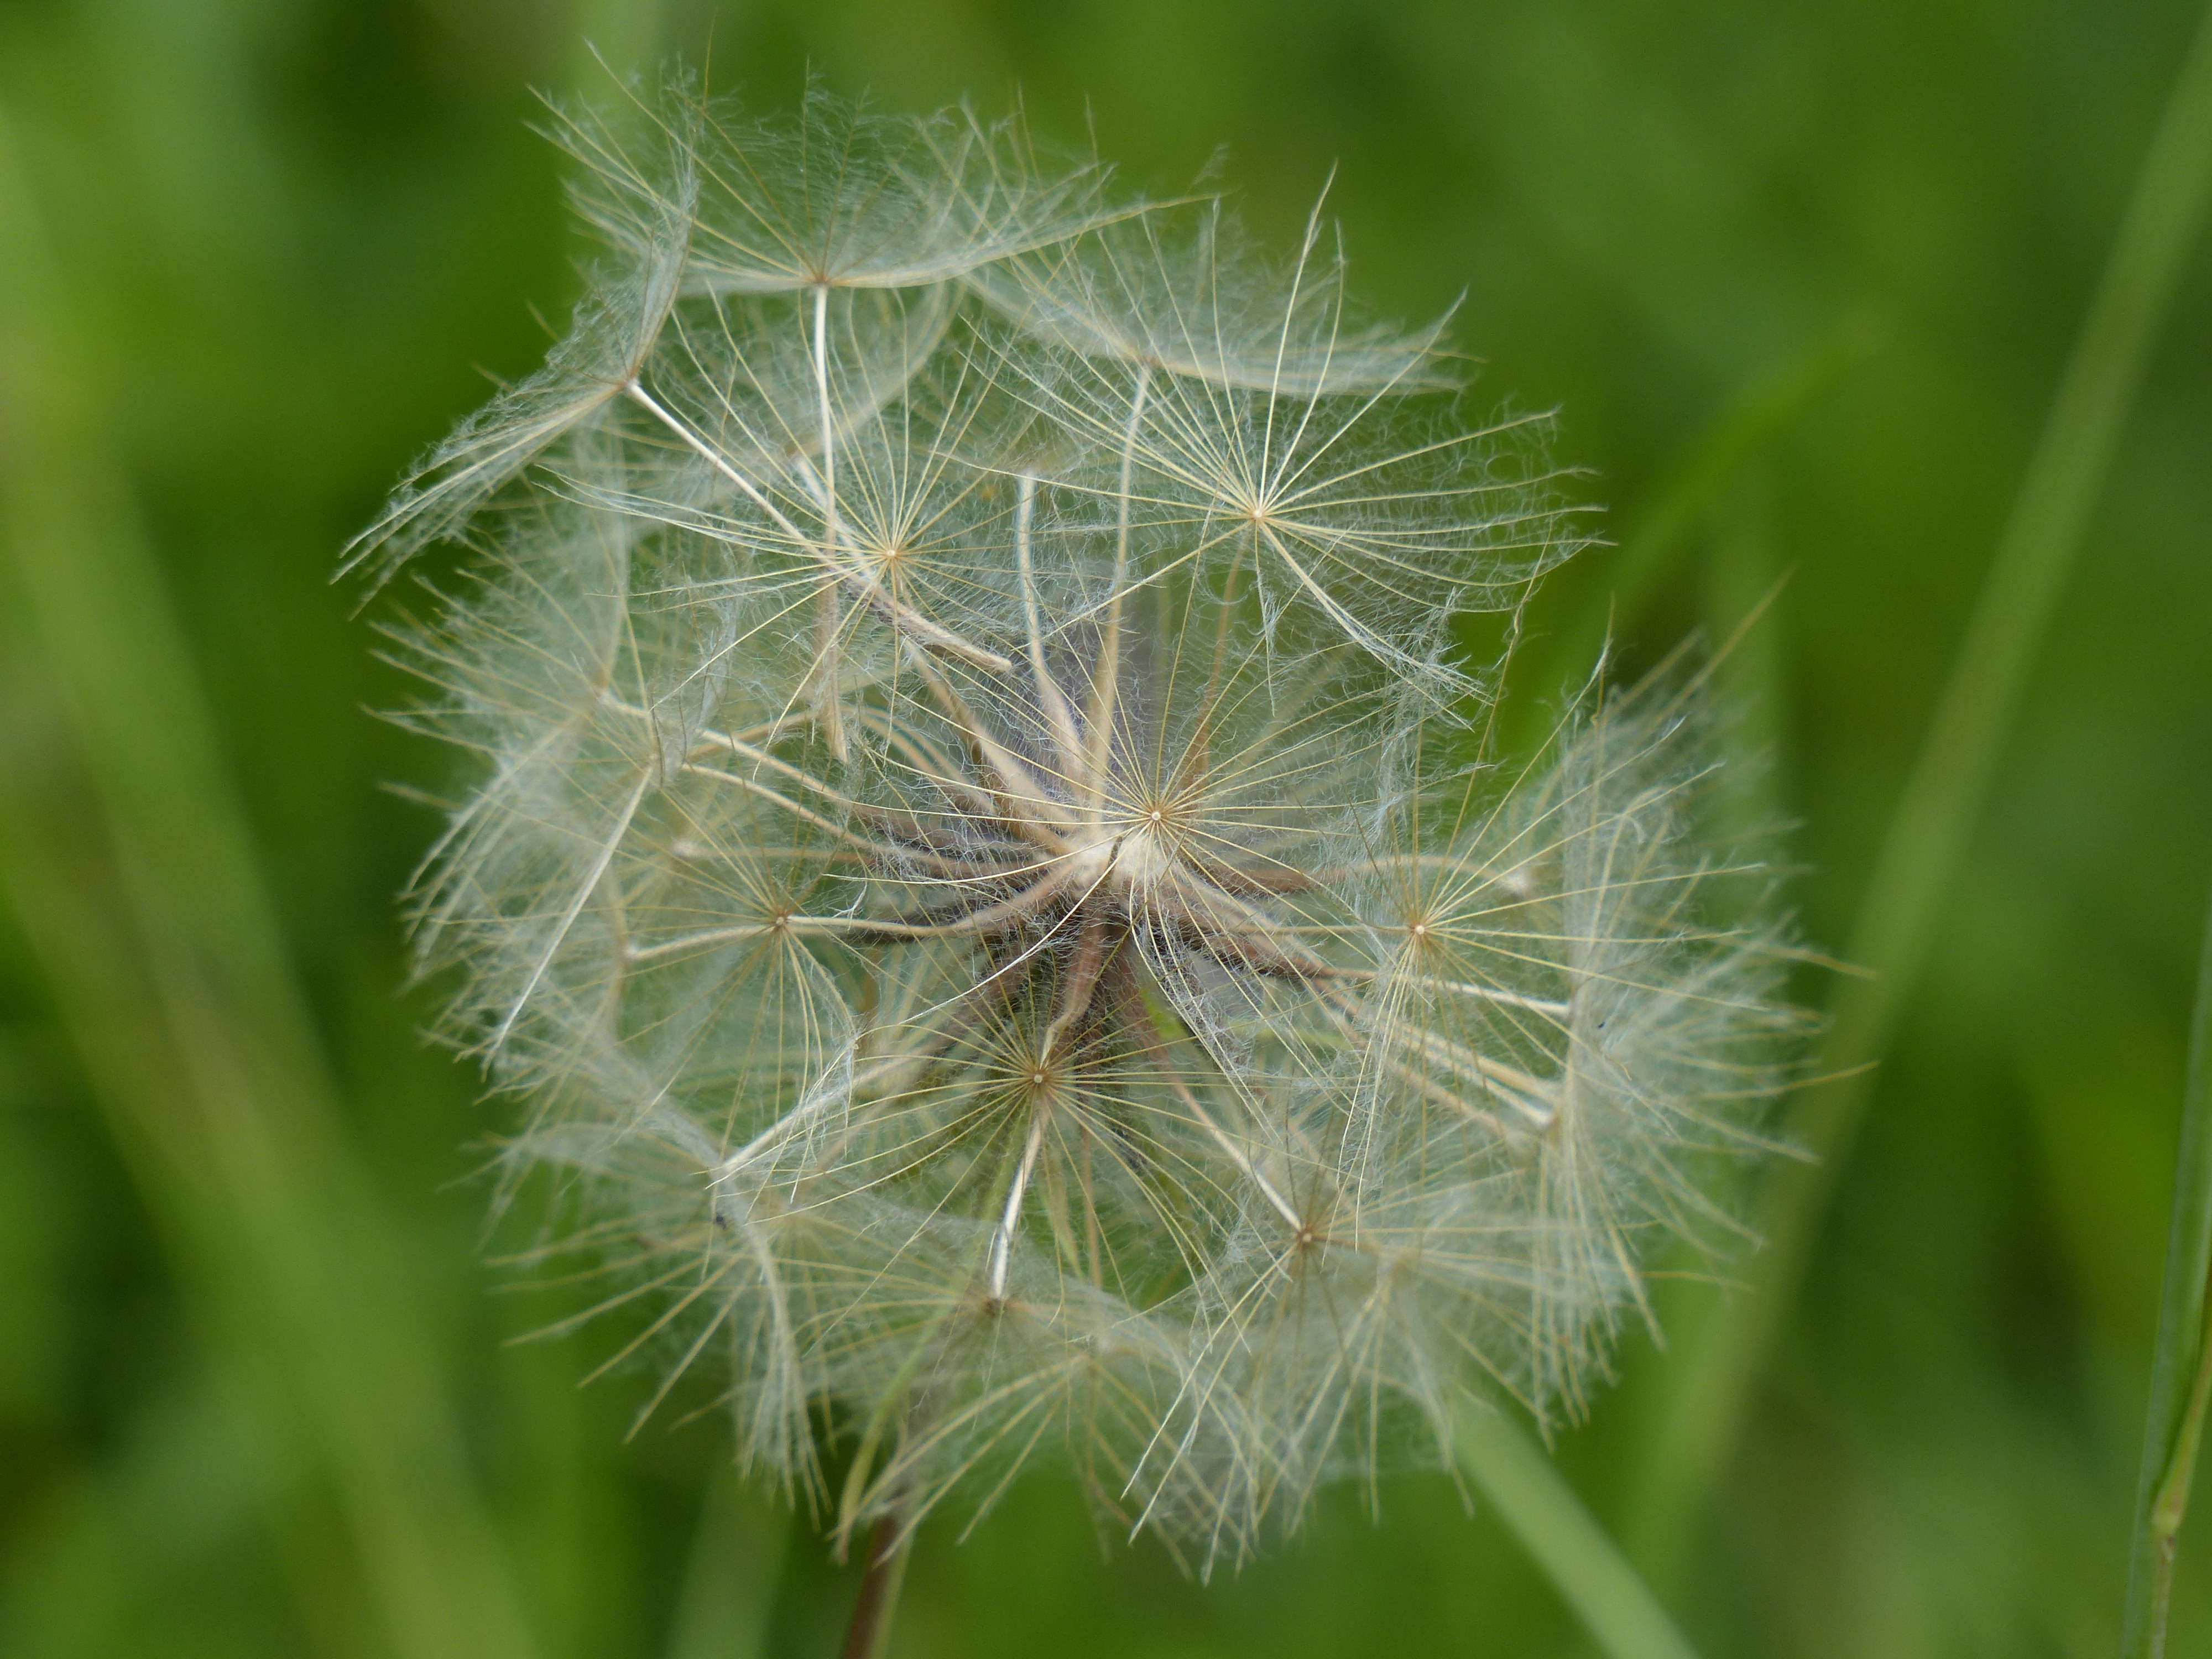
nature, grass, plant, field, photography, meadow, dandelion, prairie, flower, green, umbrella, botany, flora, wildflower, close up, wild plant, pointed flower, asteraceae, thistle, composites, macro photography, infructescence, flying seeds, flowering plant, daisy family, had salsify, meadows dubius, tragopogon pratensis, grass family, plant stem, land plant, thorns spines and prickles, screen good, schirmf rmig